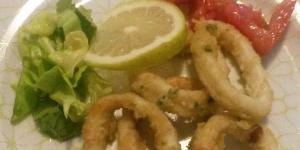
rabas a la romana